Alpha Magnetic Spectrometer

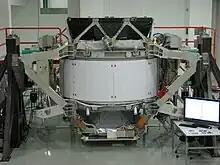
AMS-02 during integration and testing at CERN near Geneva, Switzerland.

After the flight of the prototype, the group, now labelled the AMS Collaboration, began the development of a full research system designated AMS-02. This development effort involved the work of 500 scientists from 56 institutions and 16 countries organized under United States Department of Energy (DOE) sponsorship.